Squash (sport)

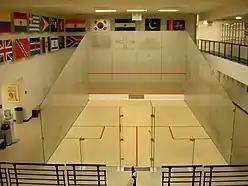
A glass-walled squash court

After the serve, the players take turns hitting the ball against the front wall, above the tin and below the out line. The ball may strike the side or back walls at any time, as long as it hits below the out line. It must not hit the floor after hitting the racket and before hitting the front wall. A ball landing on either the out line or the line along the top of the tin is considered to be out. After the ball hits the front wall, it is allowed to bounce once on the floor (and any number of times against the side or back walls) before a player must return it. Players may move anywhere around the court, but accidental or deliberate obstruction of the other player's movements is forbidden and could result in the point being redone or given to the player being obstructed. Players typically return to the centre of the court after making a shot, as it is the optimal position in the court to receive the opponent's shot. The centre of the court is typically referred to as "the T", named after the shape of the floor lines.